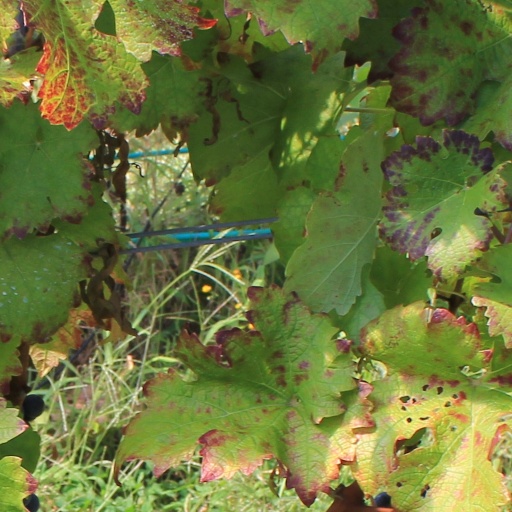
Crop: grape